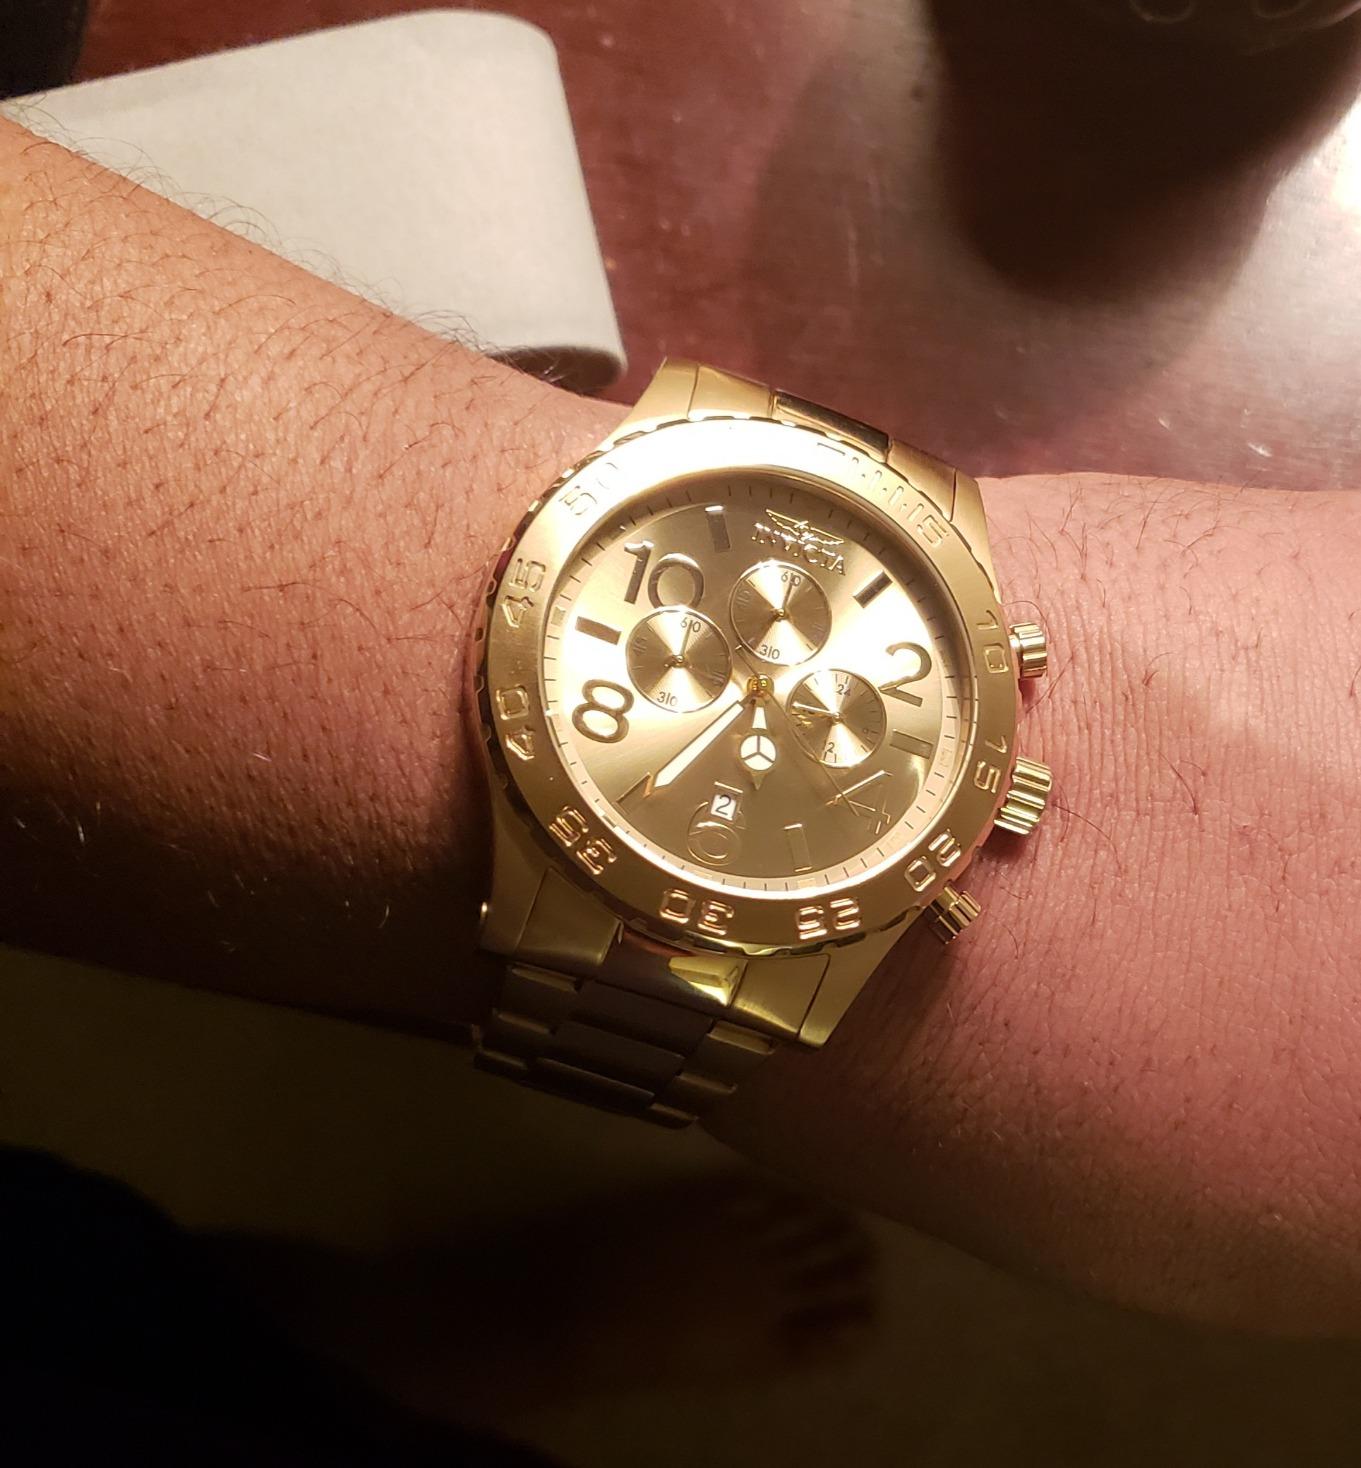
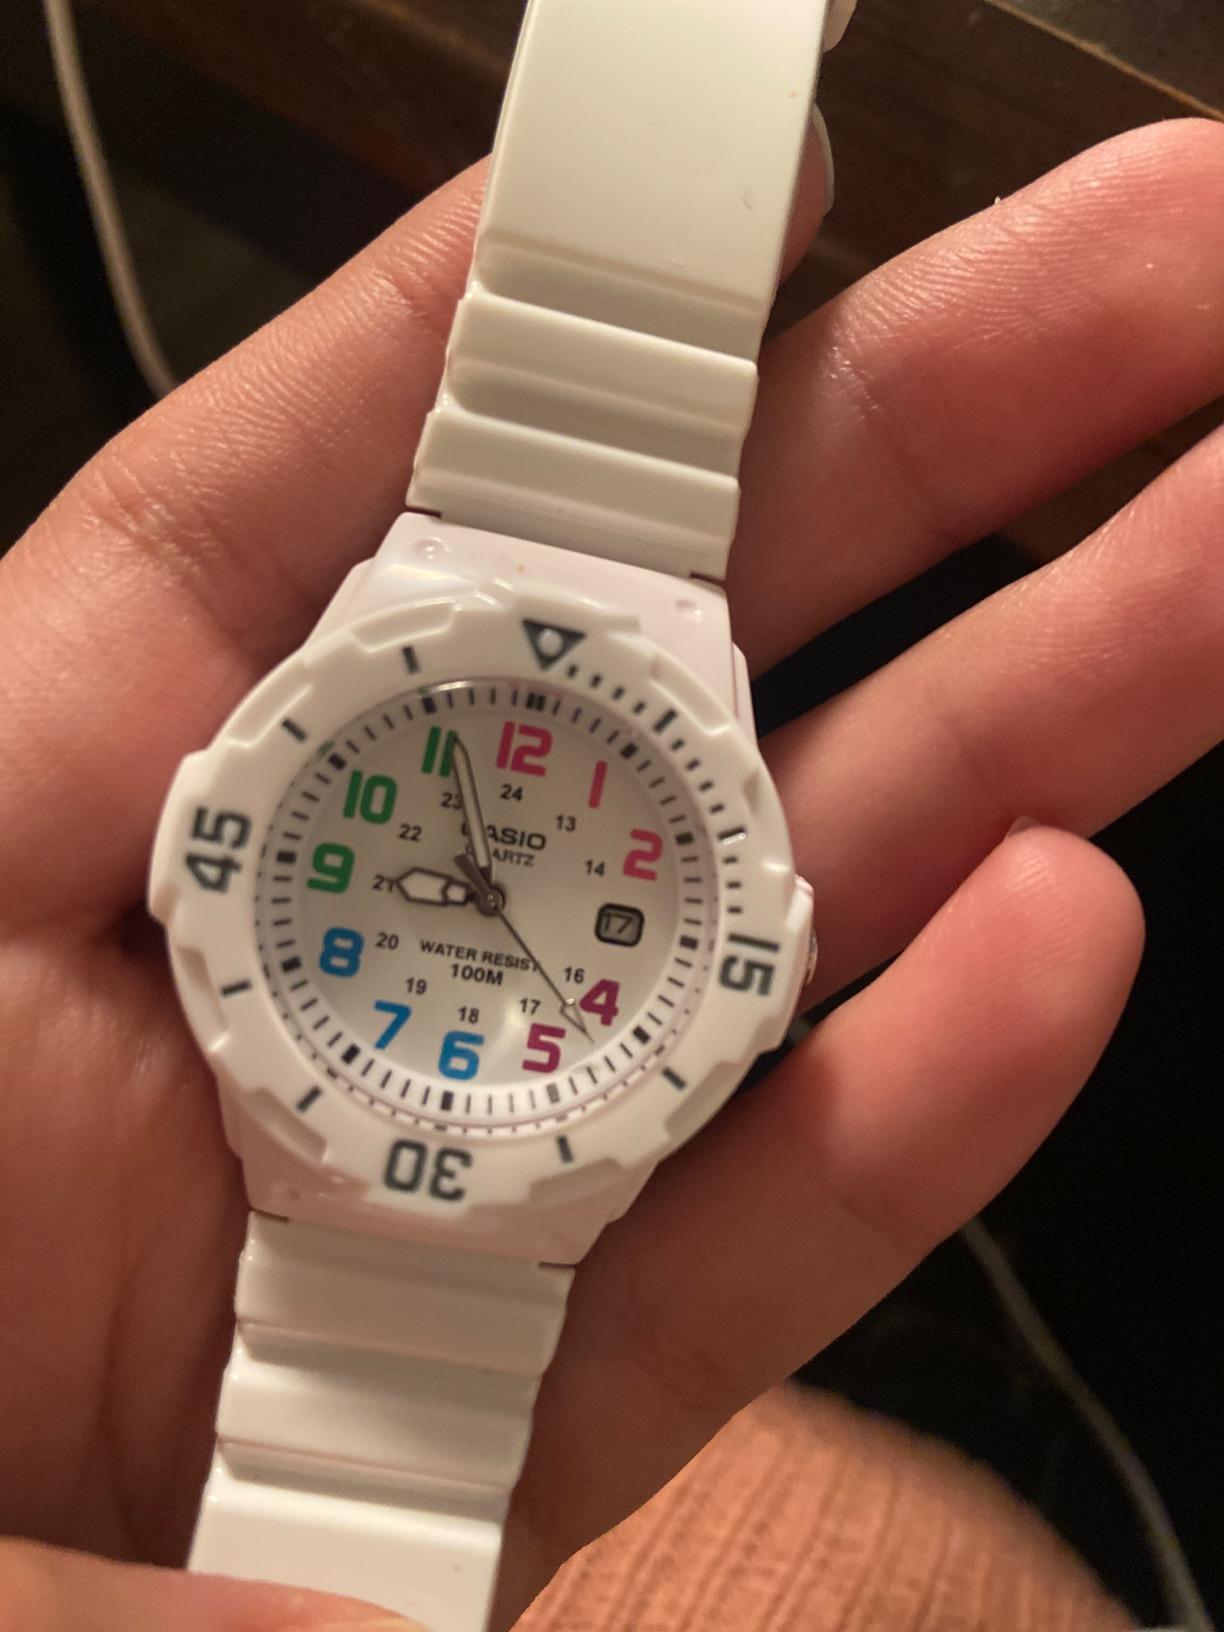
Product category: accessories_watch
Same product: no